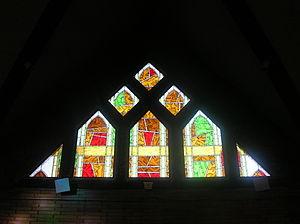
Vitraux de la Trinité à Issy-les-Moulineaux